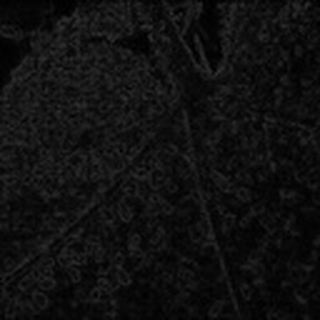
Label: cotton_aphids